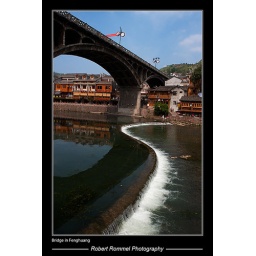
A bridge spanning the river in Fenghuang.